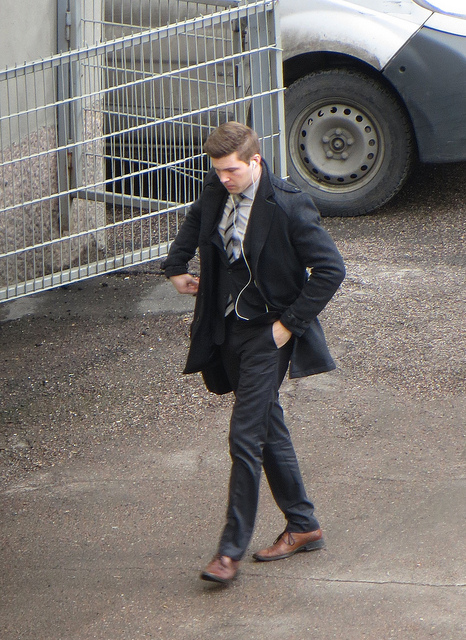
A business man walking down a street near a truck.